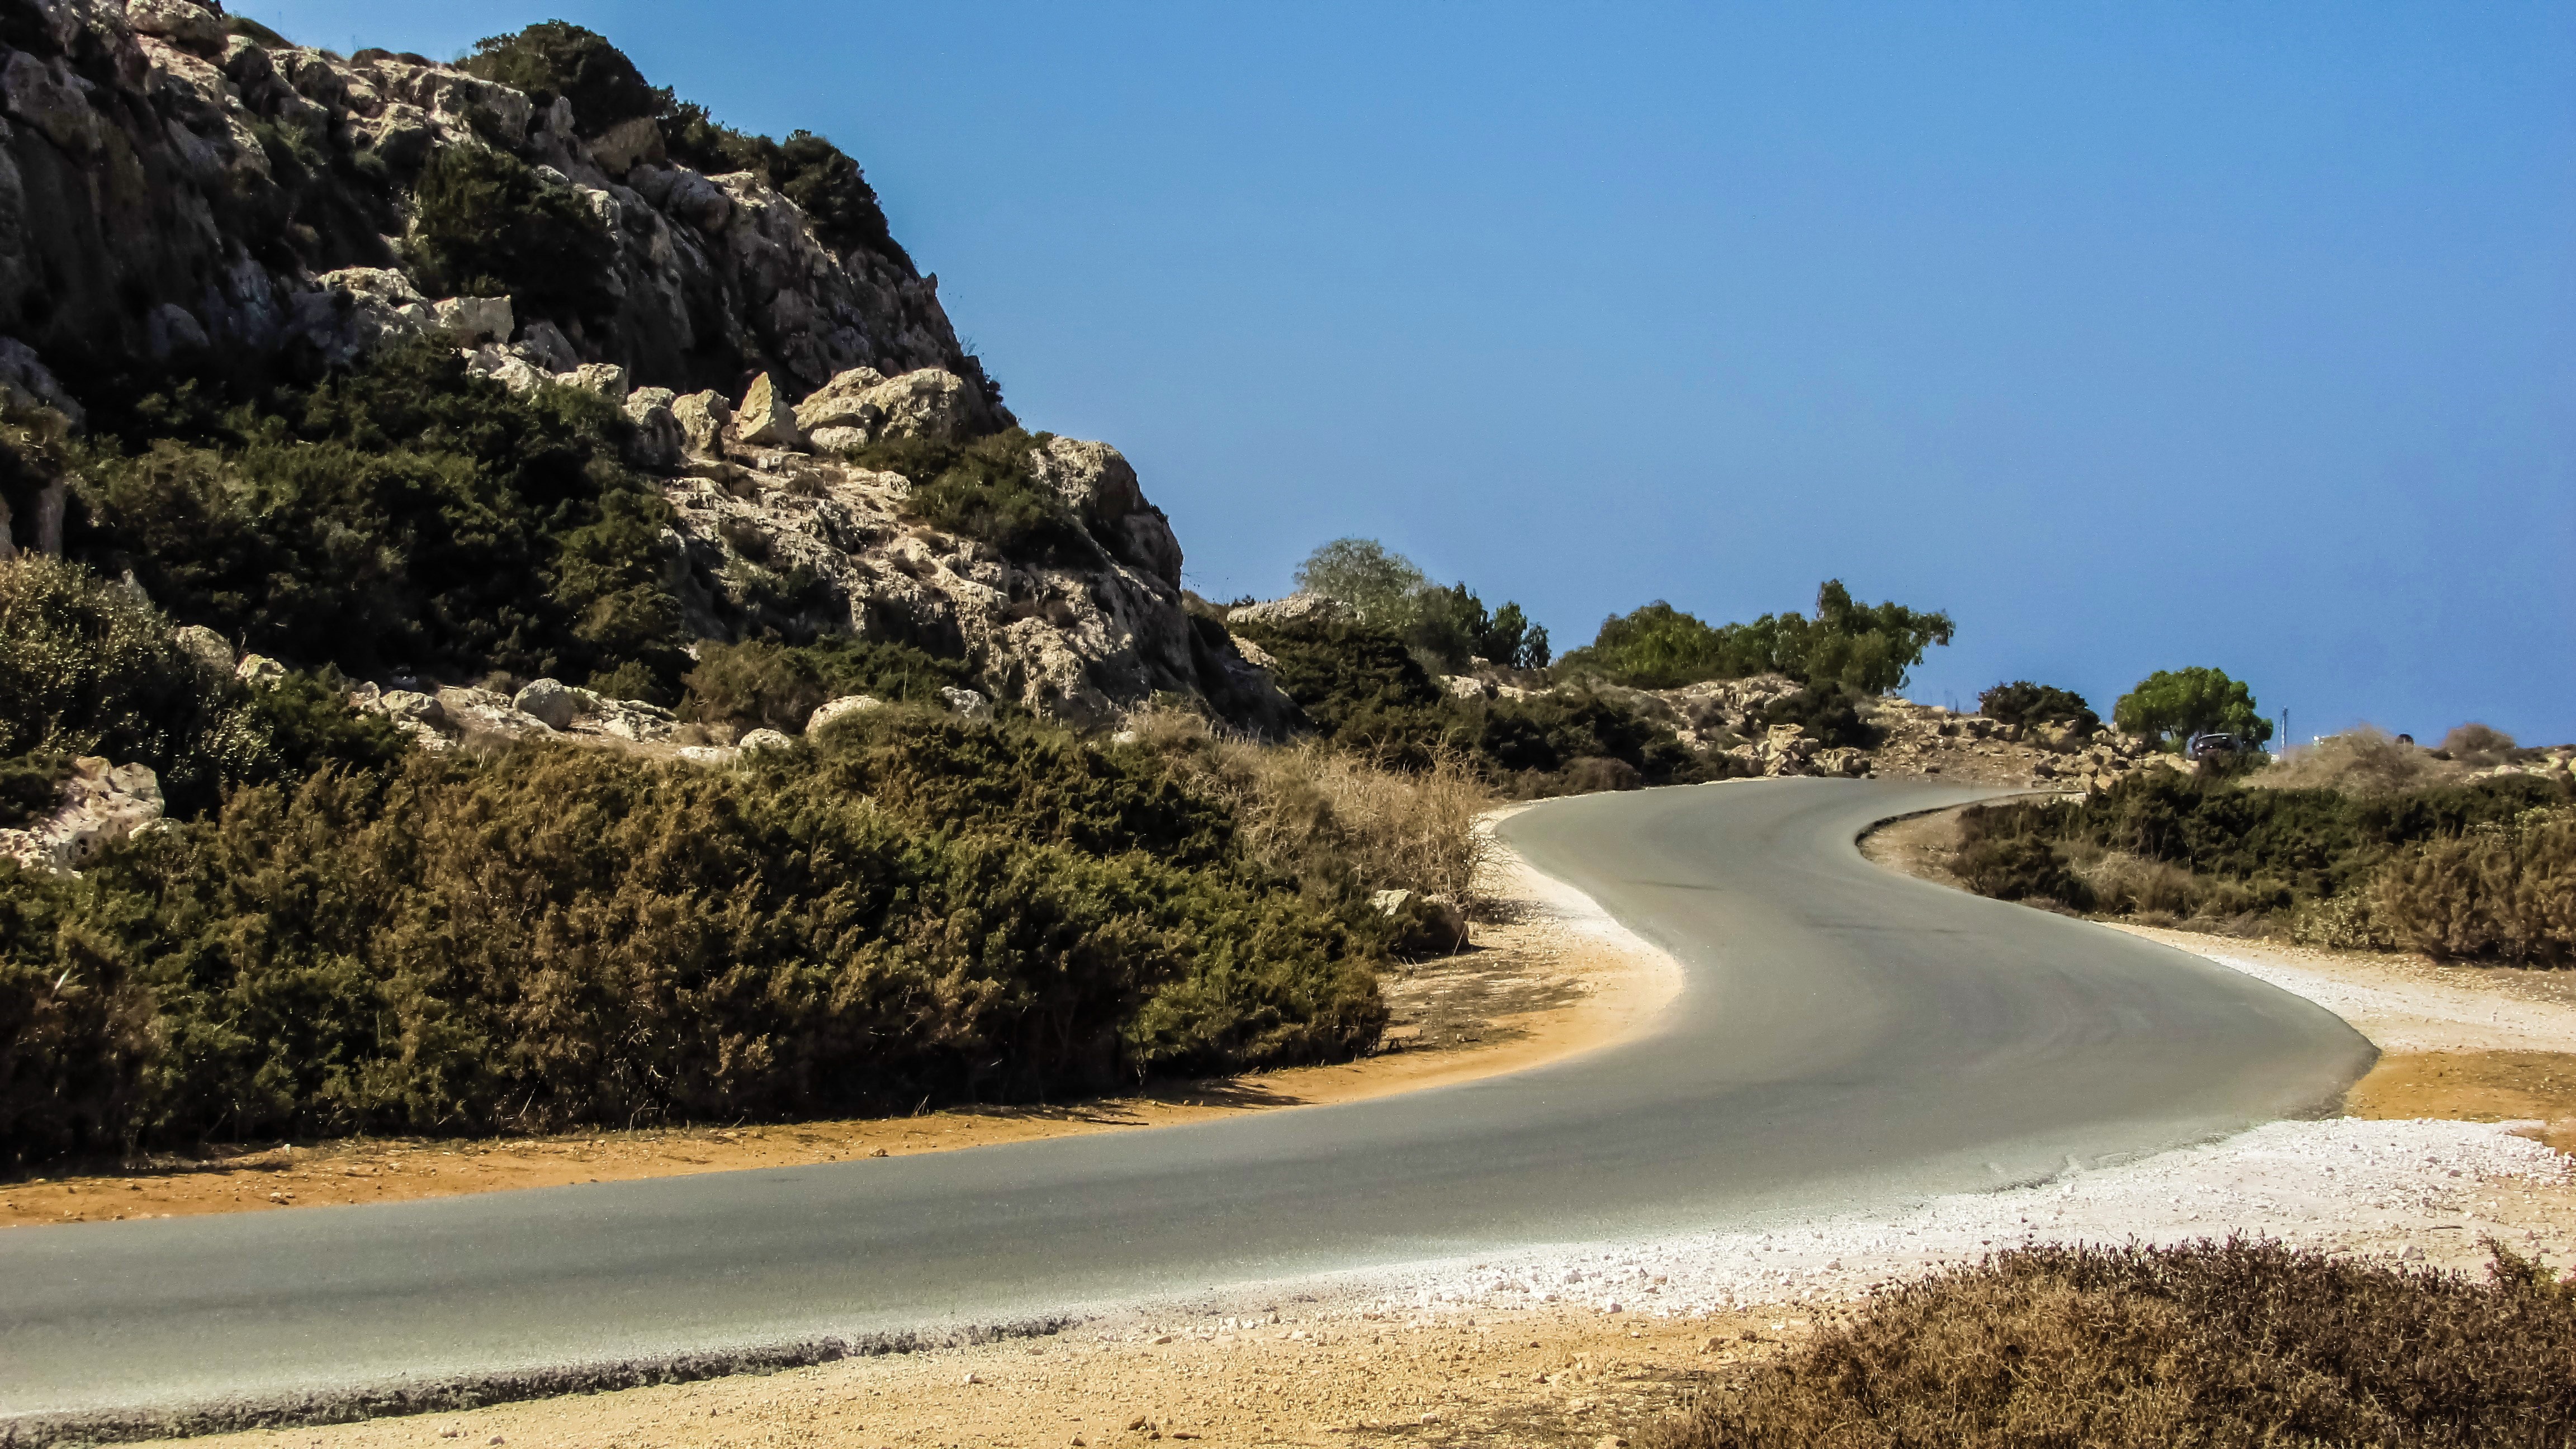
beach, landscape, sea, coast, sand, road, shore, vacation, cliff, cove, curve, scenery, bay, terrain, national park, body of water, cavo greko, cyprus, cape, wadi, landform, natural environment